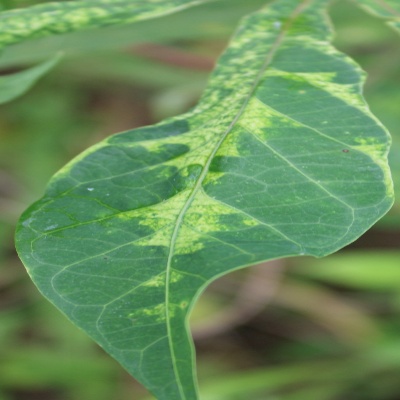
Crop: Cassava
Condition: mosaic